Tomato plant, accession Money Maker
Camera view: vertical (180 deg); turntable rotation: 240 degrees
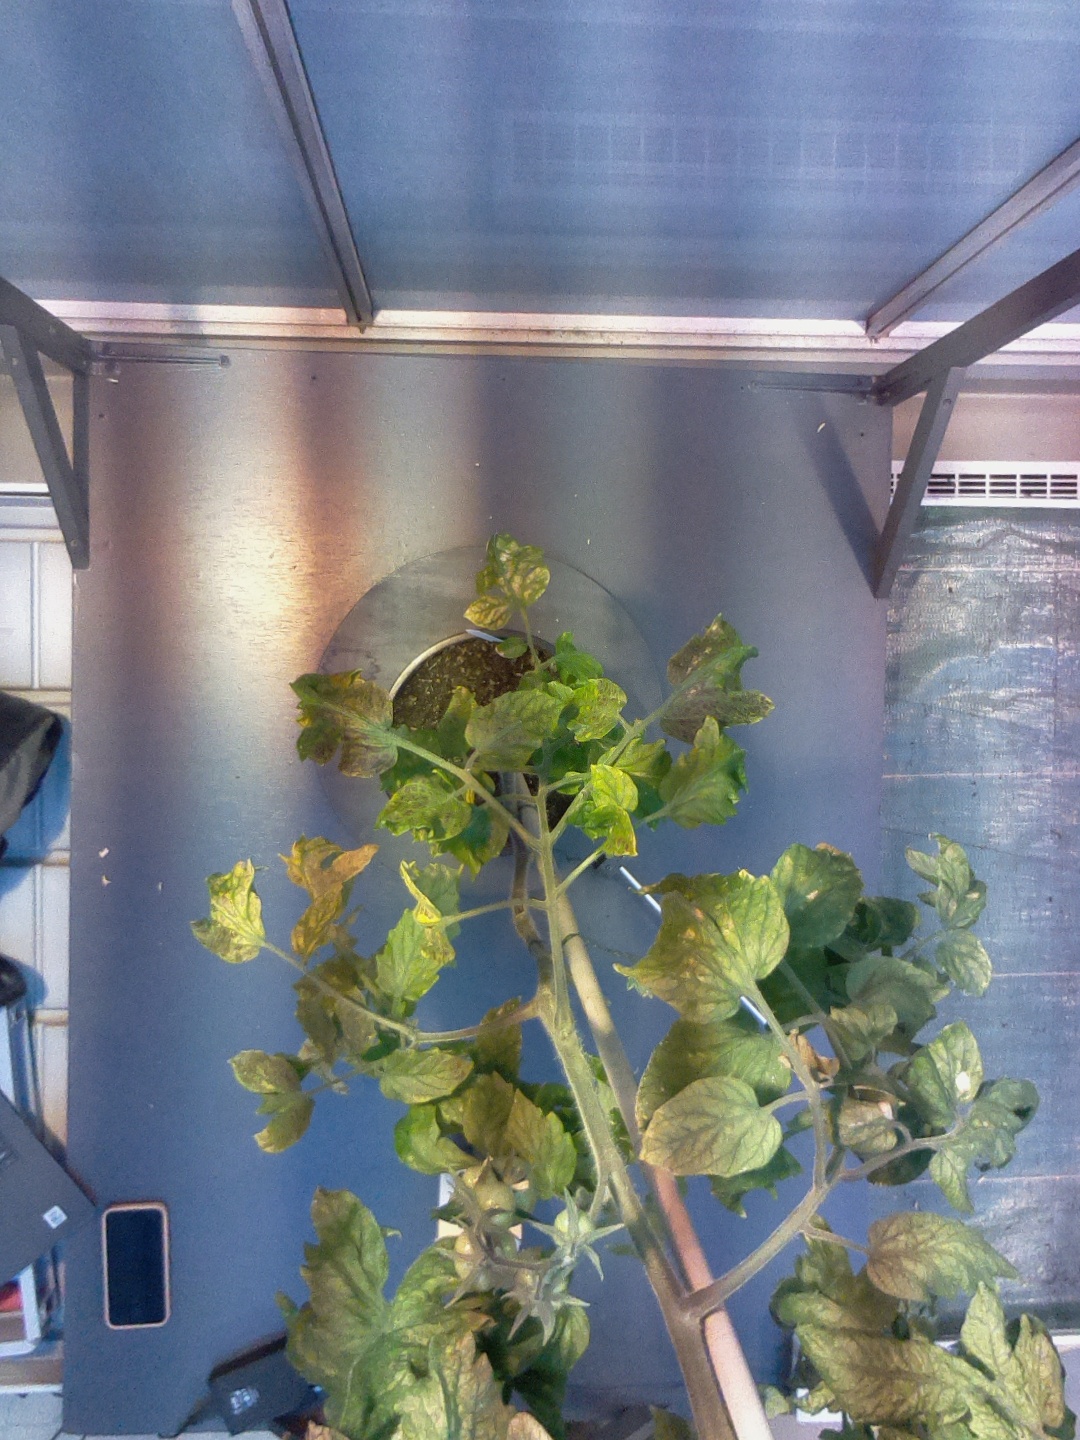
BBCH growth stage 74: 40%-50% of final fruit size